Visa requirements for Finnish citizens

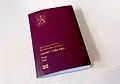
A Finnish passport

Visa requirements for Finnish citizens are administrative entry restrictions by the authorities of other states placed on citizens of Finland.